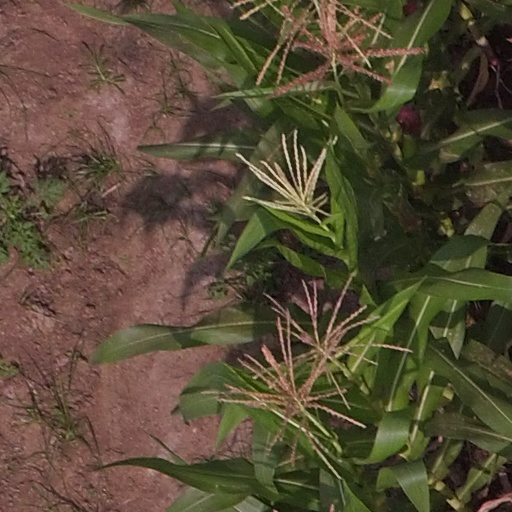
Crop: maize; corn